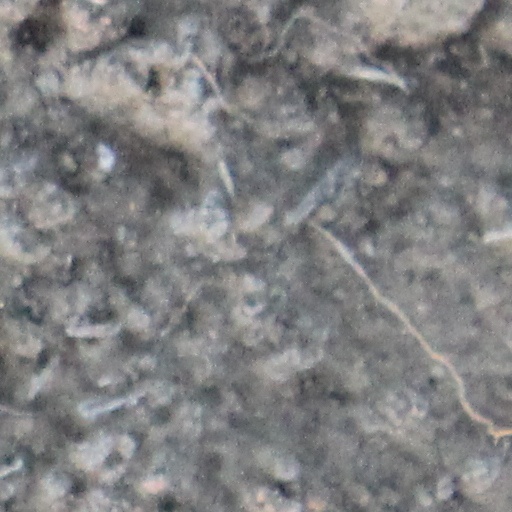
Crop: wheat